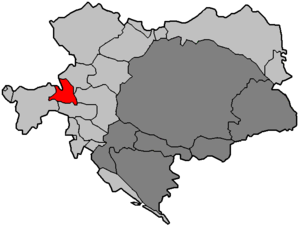
Le duché de Salzbourg était un territoire à l'époque de l'empire autrichien de 1849 à 1867, puis un pays de la Cisleithanie en l'empire d'Autriche-Hongrie jusqu'à 1918. Il comprenait le territoire de l'ancien prince-archevêché de Salzbourg, sécularisé en 1803.